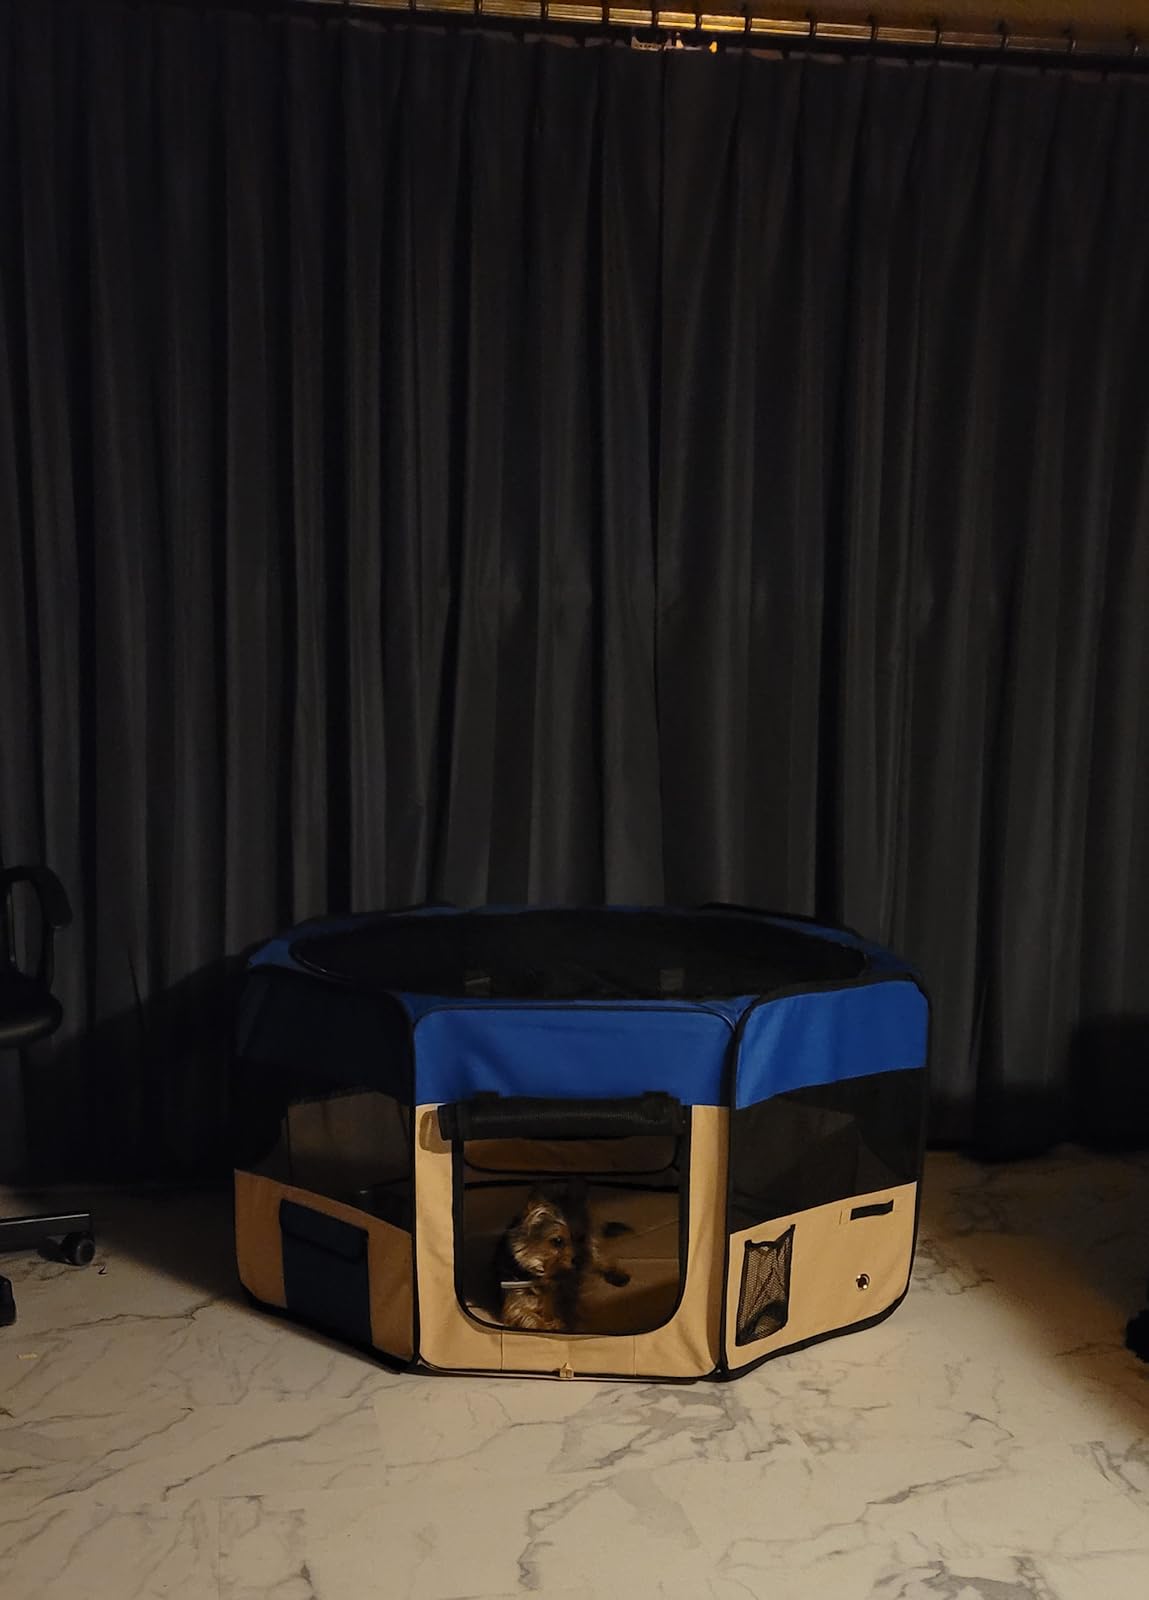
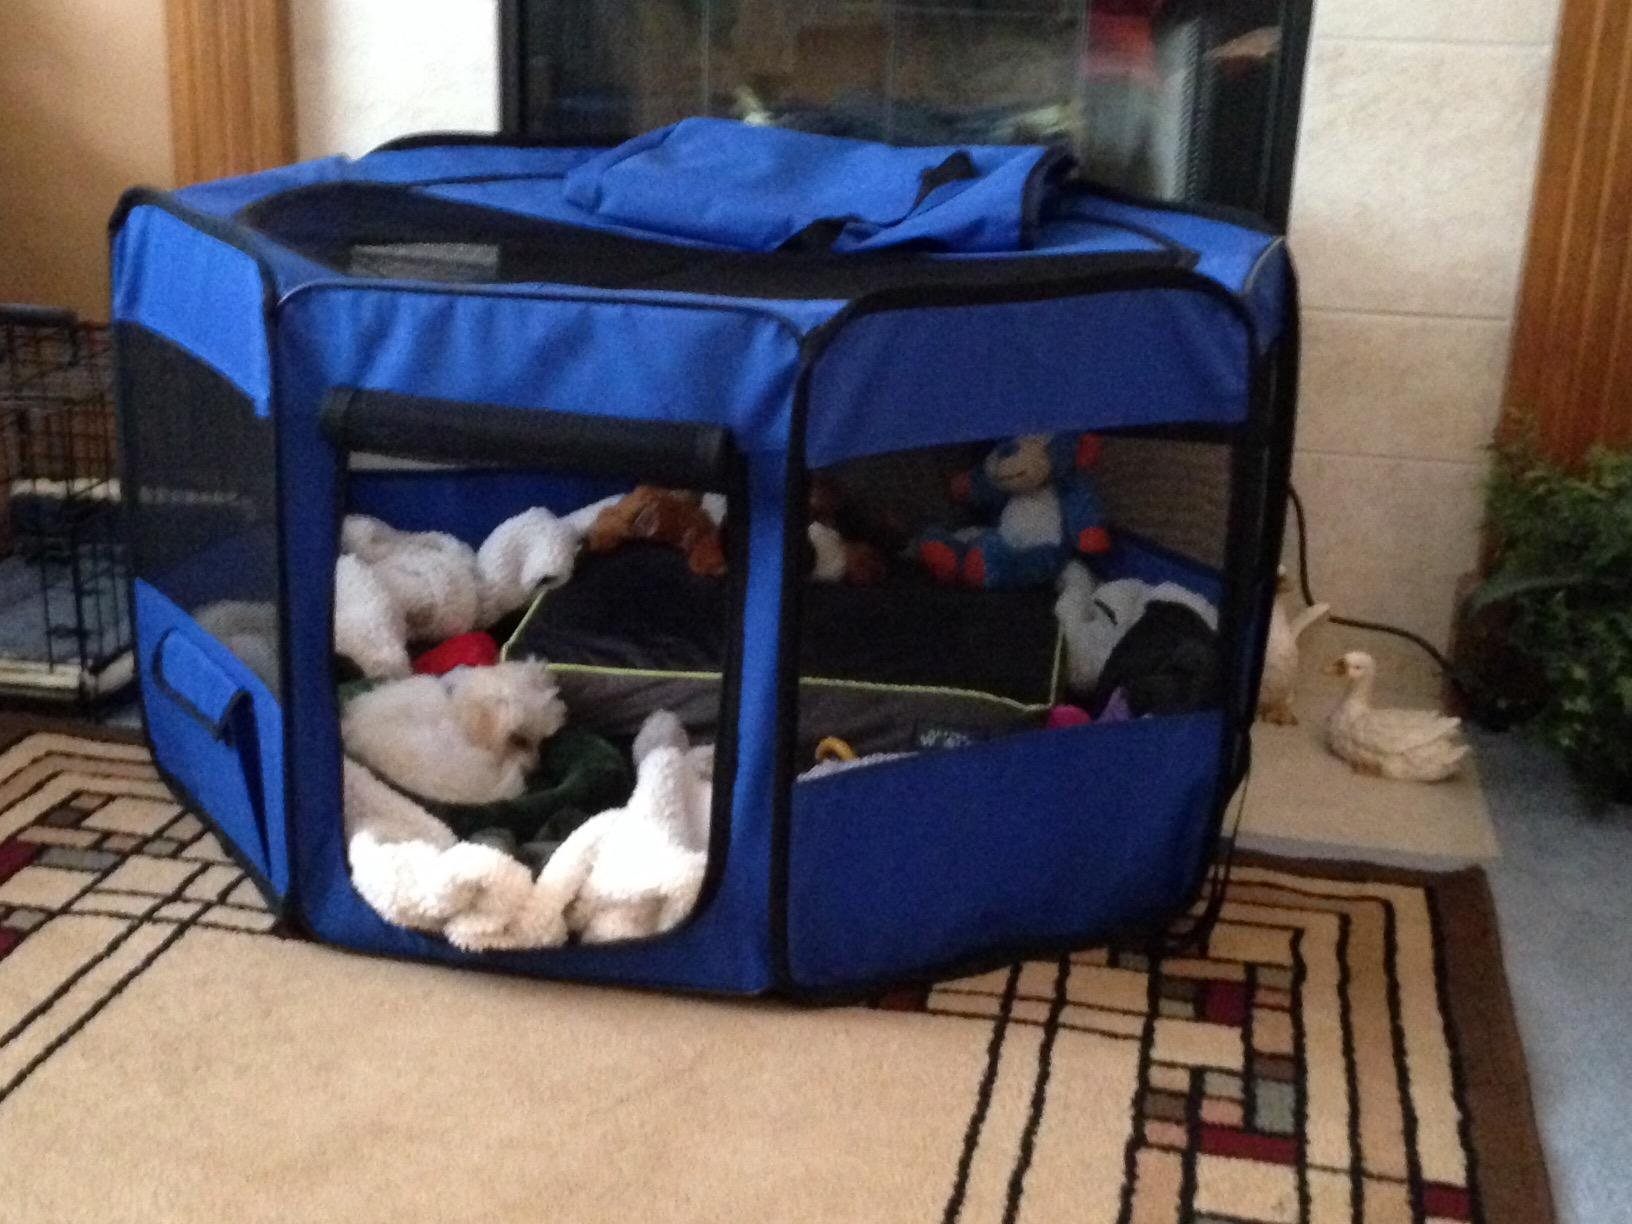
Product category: items_kennel
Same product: no